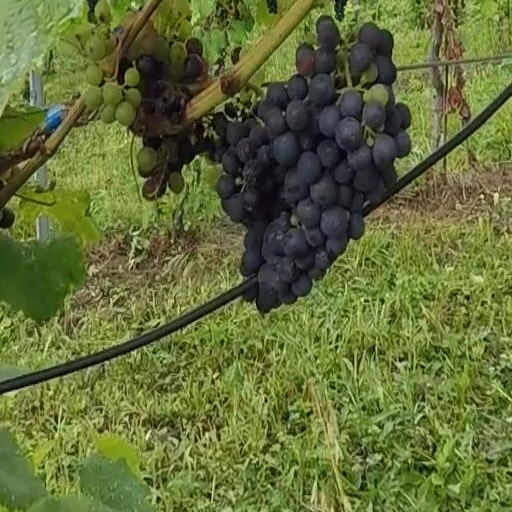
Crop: grape